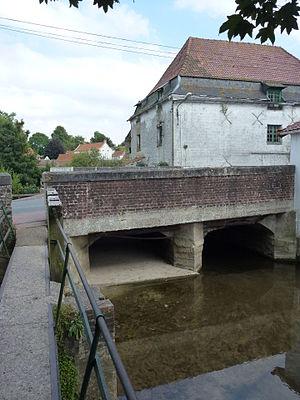
La Hem ou le Tiret est une rivière française du département du Pas-de-Calais, dans la région des Hauts-de-France, et un affluent du fleuve côtier l'Aa.